2014 Coke Zero 400

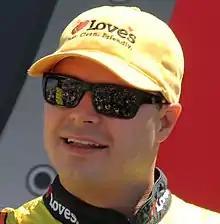
David Gilliland won the pole position, the first for Front Row Motorsports.

David Gilliland won the pole with a lap time of 45.531 and a speed of after only one round of knockout qualifying was completed due to weather. Gilliland stated that his pole position would be a "morale booster" for his Front Row Motorsports team. Joe Nemechek was the one driver that failed to qualify.